List of minor biblical places

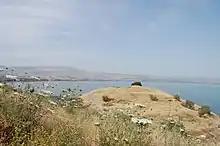
Tel Rakat, looking north over the Sea of Galilee

Rakkath (also Rakat or Rakkat) is mentioned in Joshua 19:35 as a fenced or fortified city in the territory of the Tribe of Naphtali and is considered according to Jewish tradition to be the location where the city of Tiberias was built from around 20 CE. It is identified by some with Tel Rakat (Khirbet el Kaneitriyeh on PEF Survey of Palestine map).